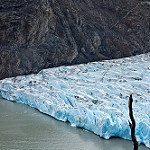
Scene: Outdoor